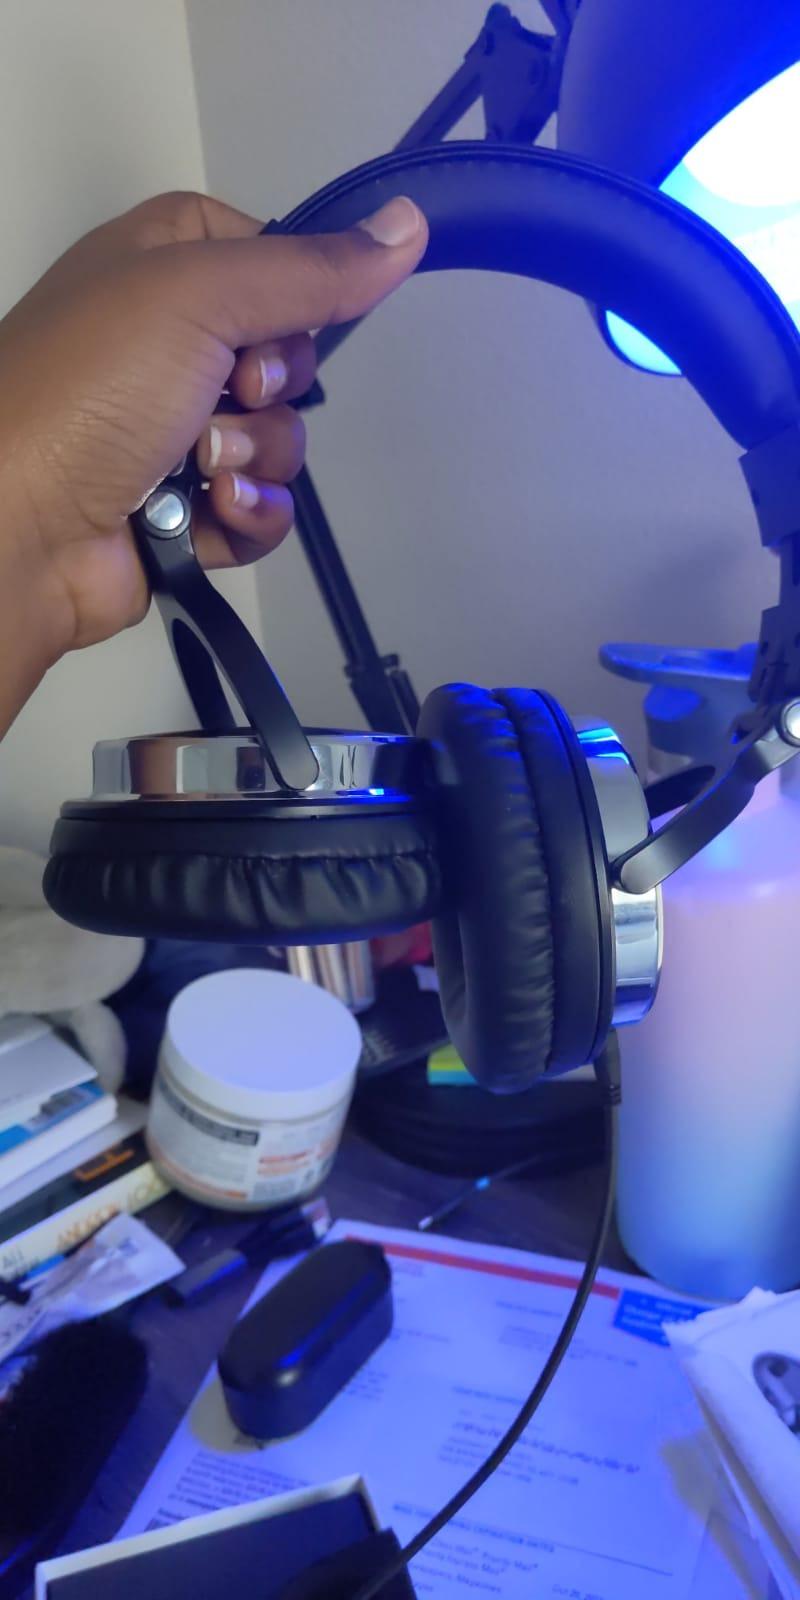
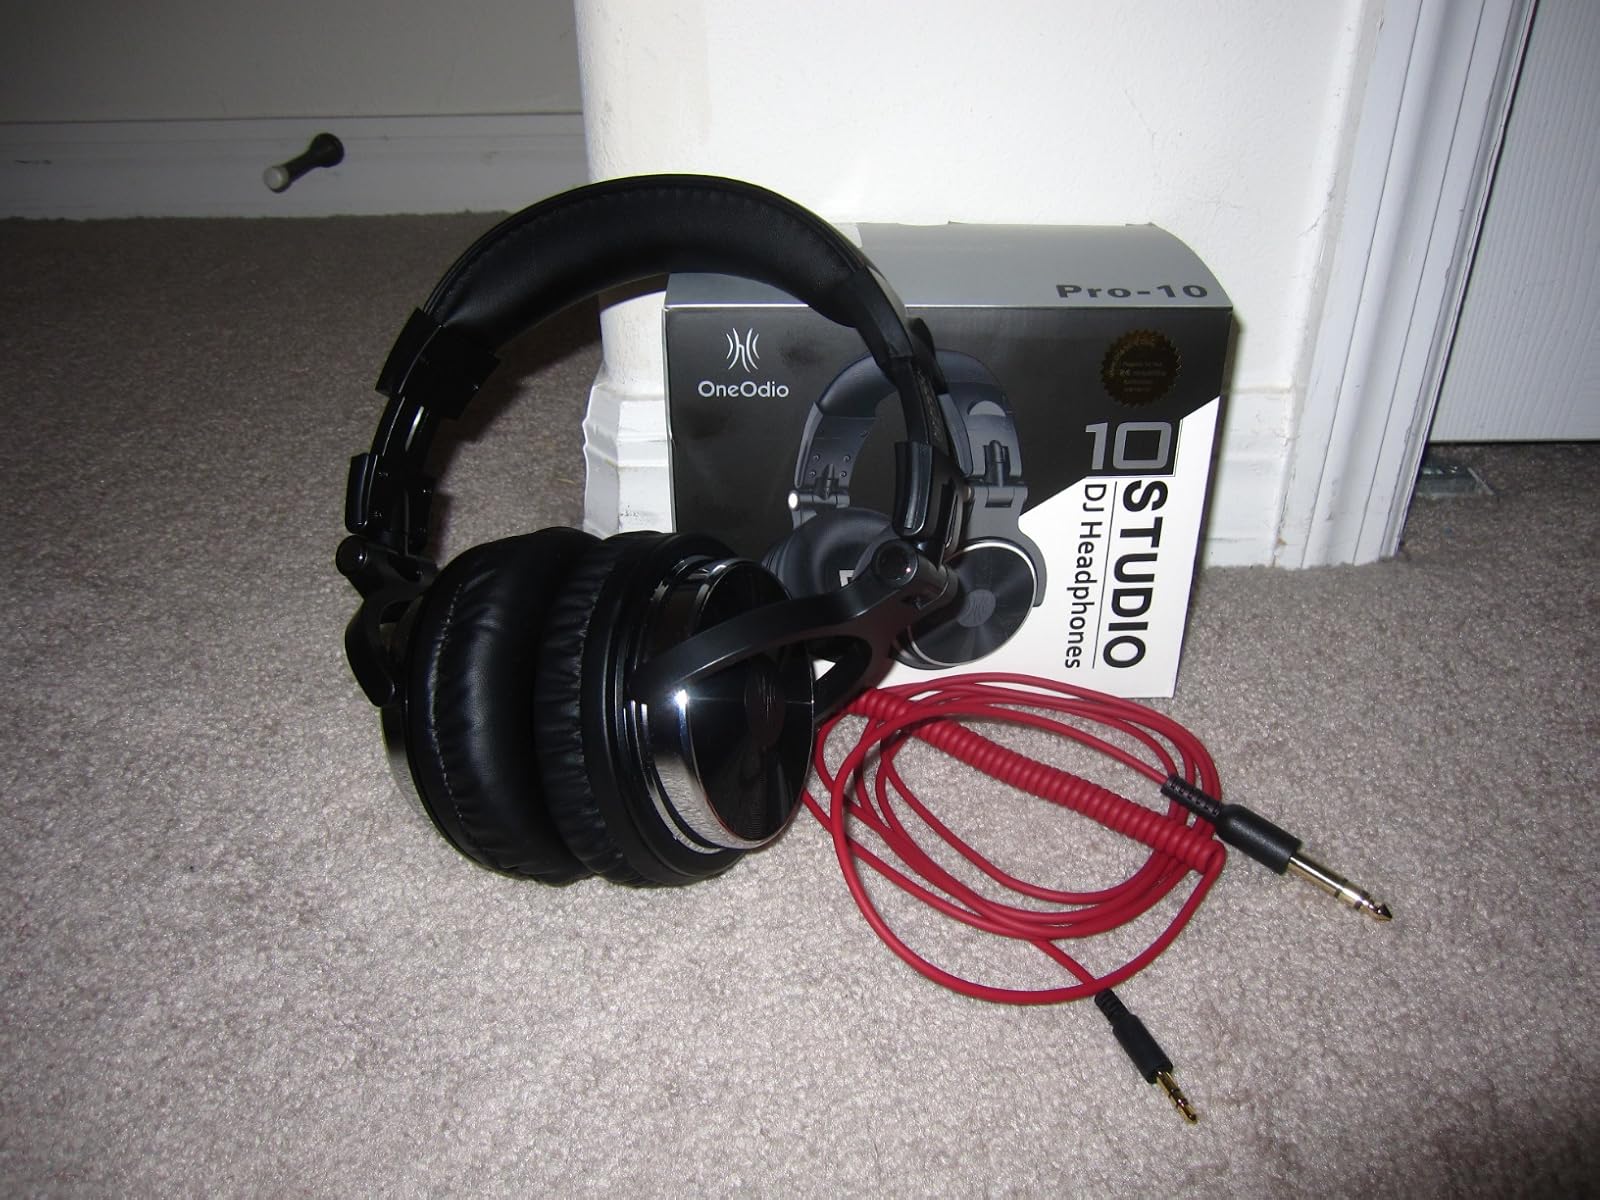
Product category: headphones
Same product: yes